Describe the emotion expressed in this image:  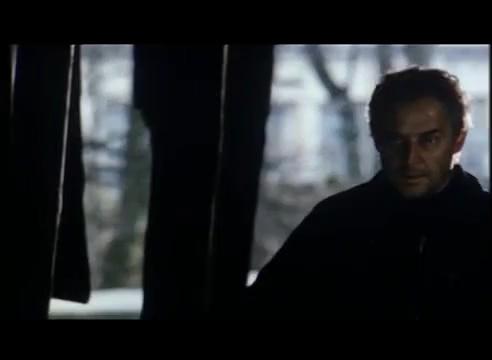
This person displays Pain, valence and arousal with low intensity.